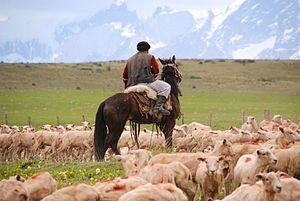
La Patagonie, également appelée « Le Grand Sud », désigne une région géographique appartenant au cône Sud située dans la partie méridionale de l'Amérique du Sud et partagée entre une partie chilienne à l'ouest et une partie argentine à l'est. La Patagonie comprend donc principalement le sud de l’Argentine et le sud du Chili, pour une superficie d'environ 800 000 kilomètres carrés. Ces deux régions, séparées par la cordillère des Andes, abritent des paysages contrastés de montagnes, de glaciers, de pampa, de forêts subpolaires, de littoraux, d'îles et d'archipels. Elles sont habitées depuis plus de dix mille ans par les Sud-Amérindiens, tels les Mapuches, et ont été décrites pour la première fois par l'Italien Antonio Pigafetta dans son récit, publié en 1525, de la première circumnavigation, une expédition entreprise par le navigateur portugais Fernand de Magellan et achevée, après la mort de celui-ci, par l'espagnol Juan Sebastián Elcano. Après une colonisation lente et difficile, une partie de la population autochtone aujourd'hui est métissée qu'on peut qualifier de « sudaméricano-européenne ».